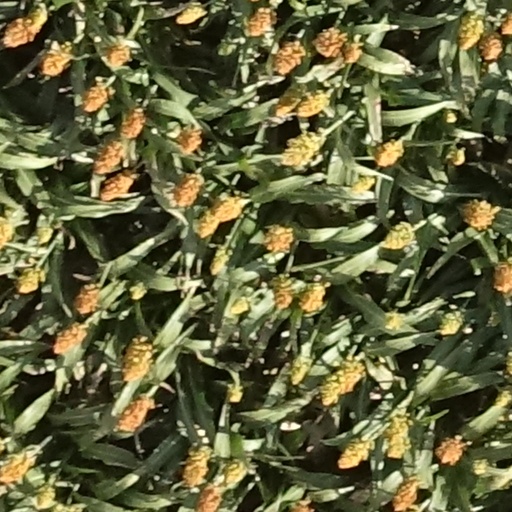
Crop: sorghum